Aden

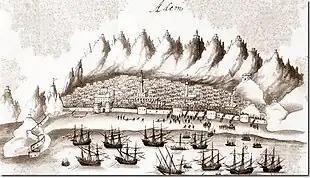
Portuguese conquistador and viceroy Afonso de Albuquerque failed twice to capture Aden in 1513.

Aden is a port city located in Yemen in the southern part of the Arabian peninsula, on the north coast of the Gulf of Aden, positioned near the eastern approach to the Red Sea. It is situated approximately 170 km (110 mi) east of the Bab-el-Mandeb strait. With its strategic location on the coastline, Aden serves as a gateway between the Red Sea and the Arabian Sea, making it a crucial maritime hub connecting Africa, Asia, and the Middle East. As of 2023, Aden city has a population of approximately 1,080,000 residents, making it one of the largest cities in Yemen.